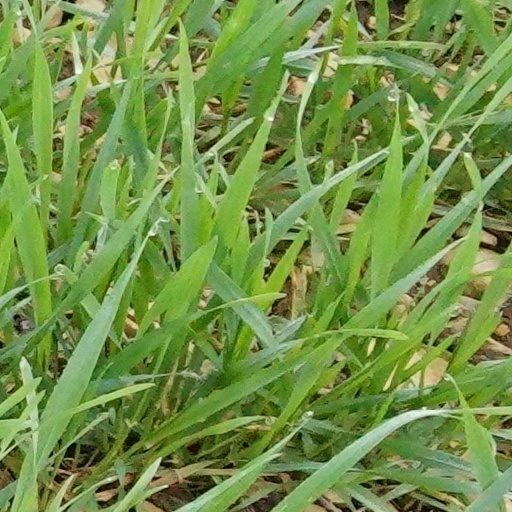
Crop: wheat